Jolie Christine Rickman

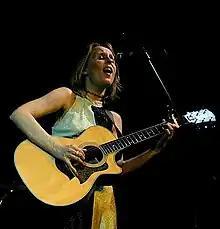
Jolie Rickman

Jolie Christine Rickman (July 9, 1970 – January 19, 2005) was an American feminist, humanitarian, social activist, and musician. She released three full-length recordings independently and was renowned for performing political songs condemning homophobia and racism.